Orange Caramel

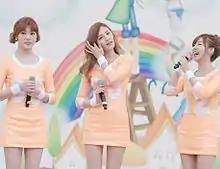
Orange Caramel in 2013

Orange Caramel debuted in Japan on September 5, 2012, with a cover of 1970s pop group Candies song "My Sweet Devil". They returned to Korea and released their first studio album, "Lipstick" on September 12. On October 23, 2012, Orange Caramel released the single "Lipstick DJ Remix". It consisted of two remixes of "Lipstick" by DJs Vodge Diper and Hanmin. Vodge Diper's remix was subsequently used in their live TV performances.